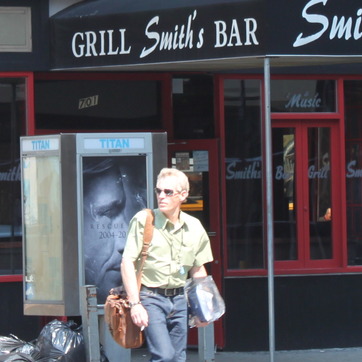
Material: hair